The Anime Man

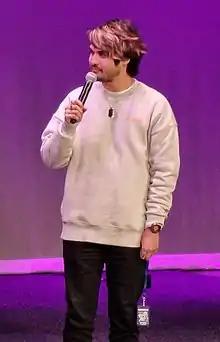
Bizinger at SMASH! 2022 in Sydney, Australia

Joseph Tetsuro Bizinger (born 28 September 1994), known online as The Anime Man, as well as his stage name , is a Japanese-Australian YouTuber, voice actor, songwriter, and podcaster. His video work focuses on Japanese popular culture, which consists of anime and manga reviews, and vlogs on Japanese culture and society. Bizinger is also known for his interviews with people in the Japanese entertainment industry, such as light novel authors, manga artists, and voice actors in anime.